Skövde

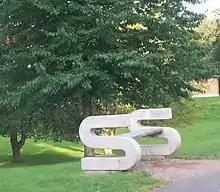
One of the city's 'Skövde benches' that are situated all around Skövde

Skövde is a shopping town with a large selection. The city centre is Skaraborg's largest shopping centre with over 40 shops and restaurants. It is located directly adjacent to Hertig Johans Torg and Sandtorget ('Sand Square') and has its own car park. In the centre are several major brands and a variety of smaller shops. In October 2008, the newly renovated shopping mall Vasaporten was finished (formerly Göfab Huset) with a dozen shops, a new entrance to Willys grocery store and 500 parking spaces in the adjoining car park.